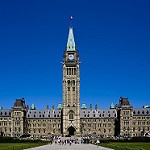
Scene: Outdoor